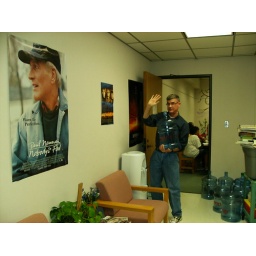
Changing a water bottle in the break room.